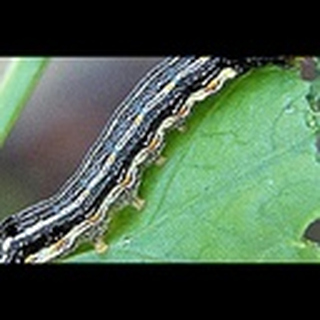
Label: cotton_army_worm